Video Game High School

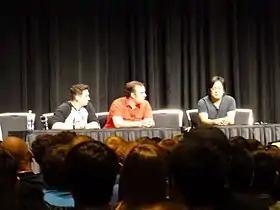

"Video Game High School" is co-created by Freddie Wong, Will Campos, Brian Firenzi and Matt Arnold. In addition to acting as showrunner, Arnold is also a writer, as are Campos and Firenzi (founder of 5secondfilms.com). The series is based on a concept by Campos and Chris Pappavaselio.